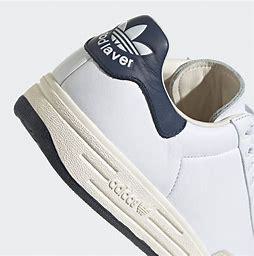
Brand: Adidas
Model: Rod Laver